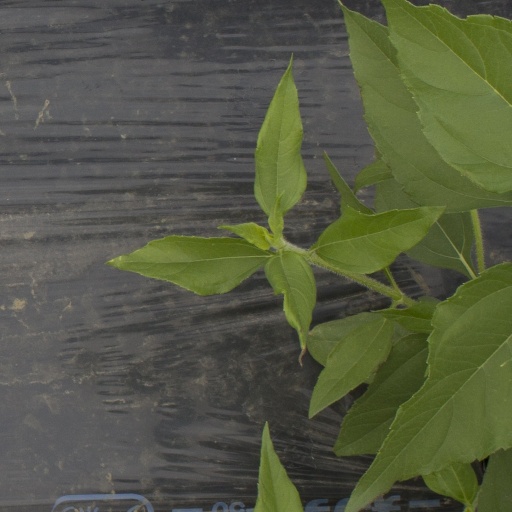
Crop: Jerusalem artichoke